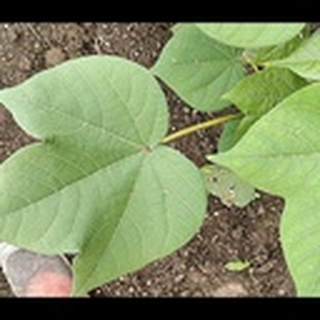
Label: healthy_cotton